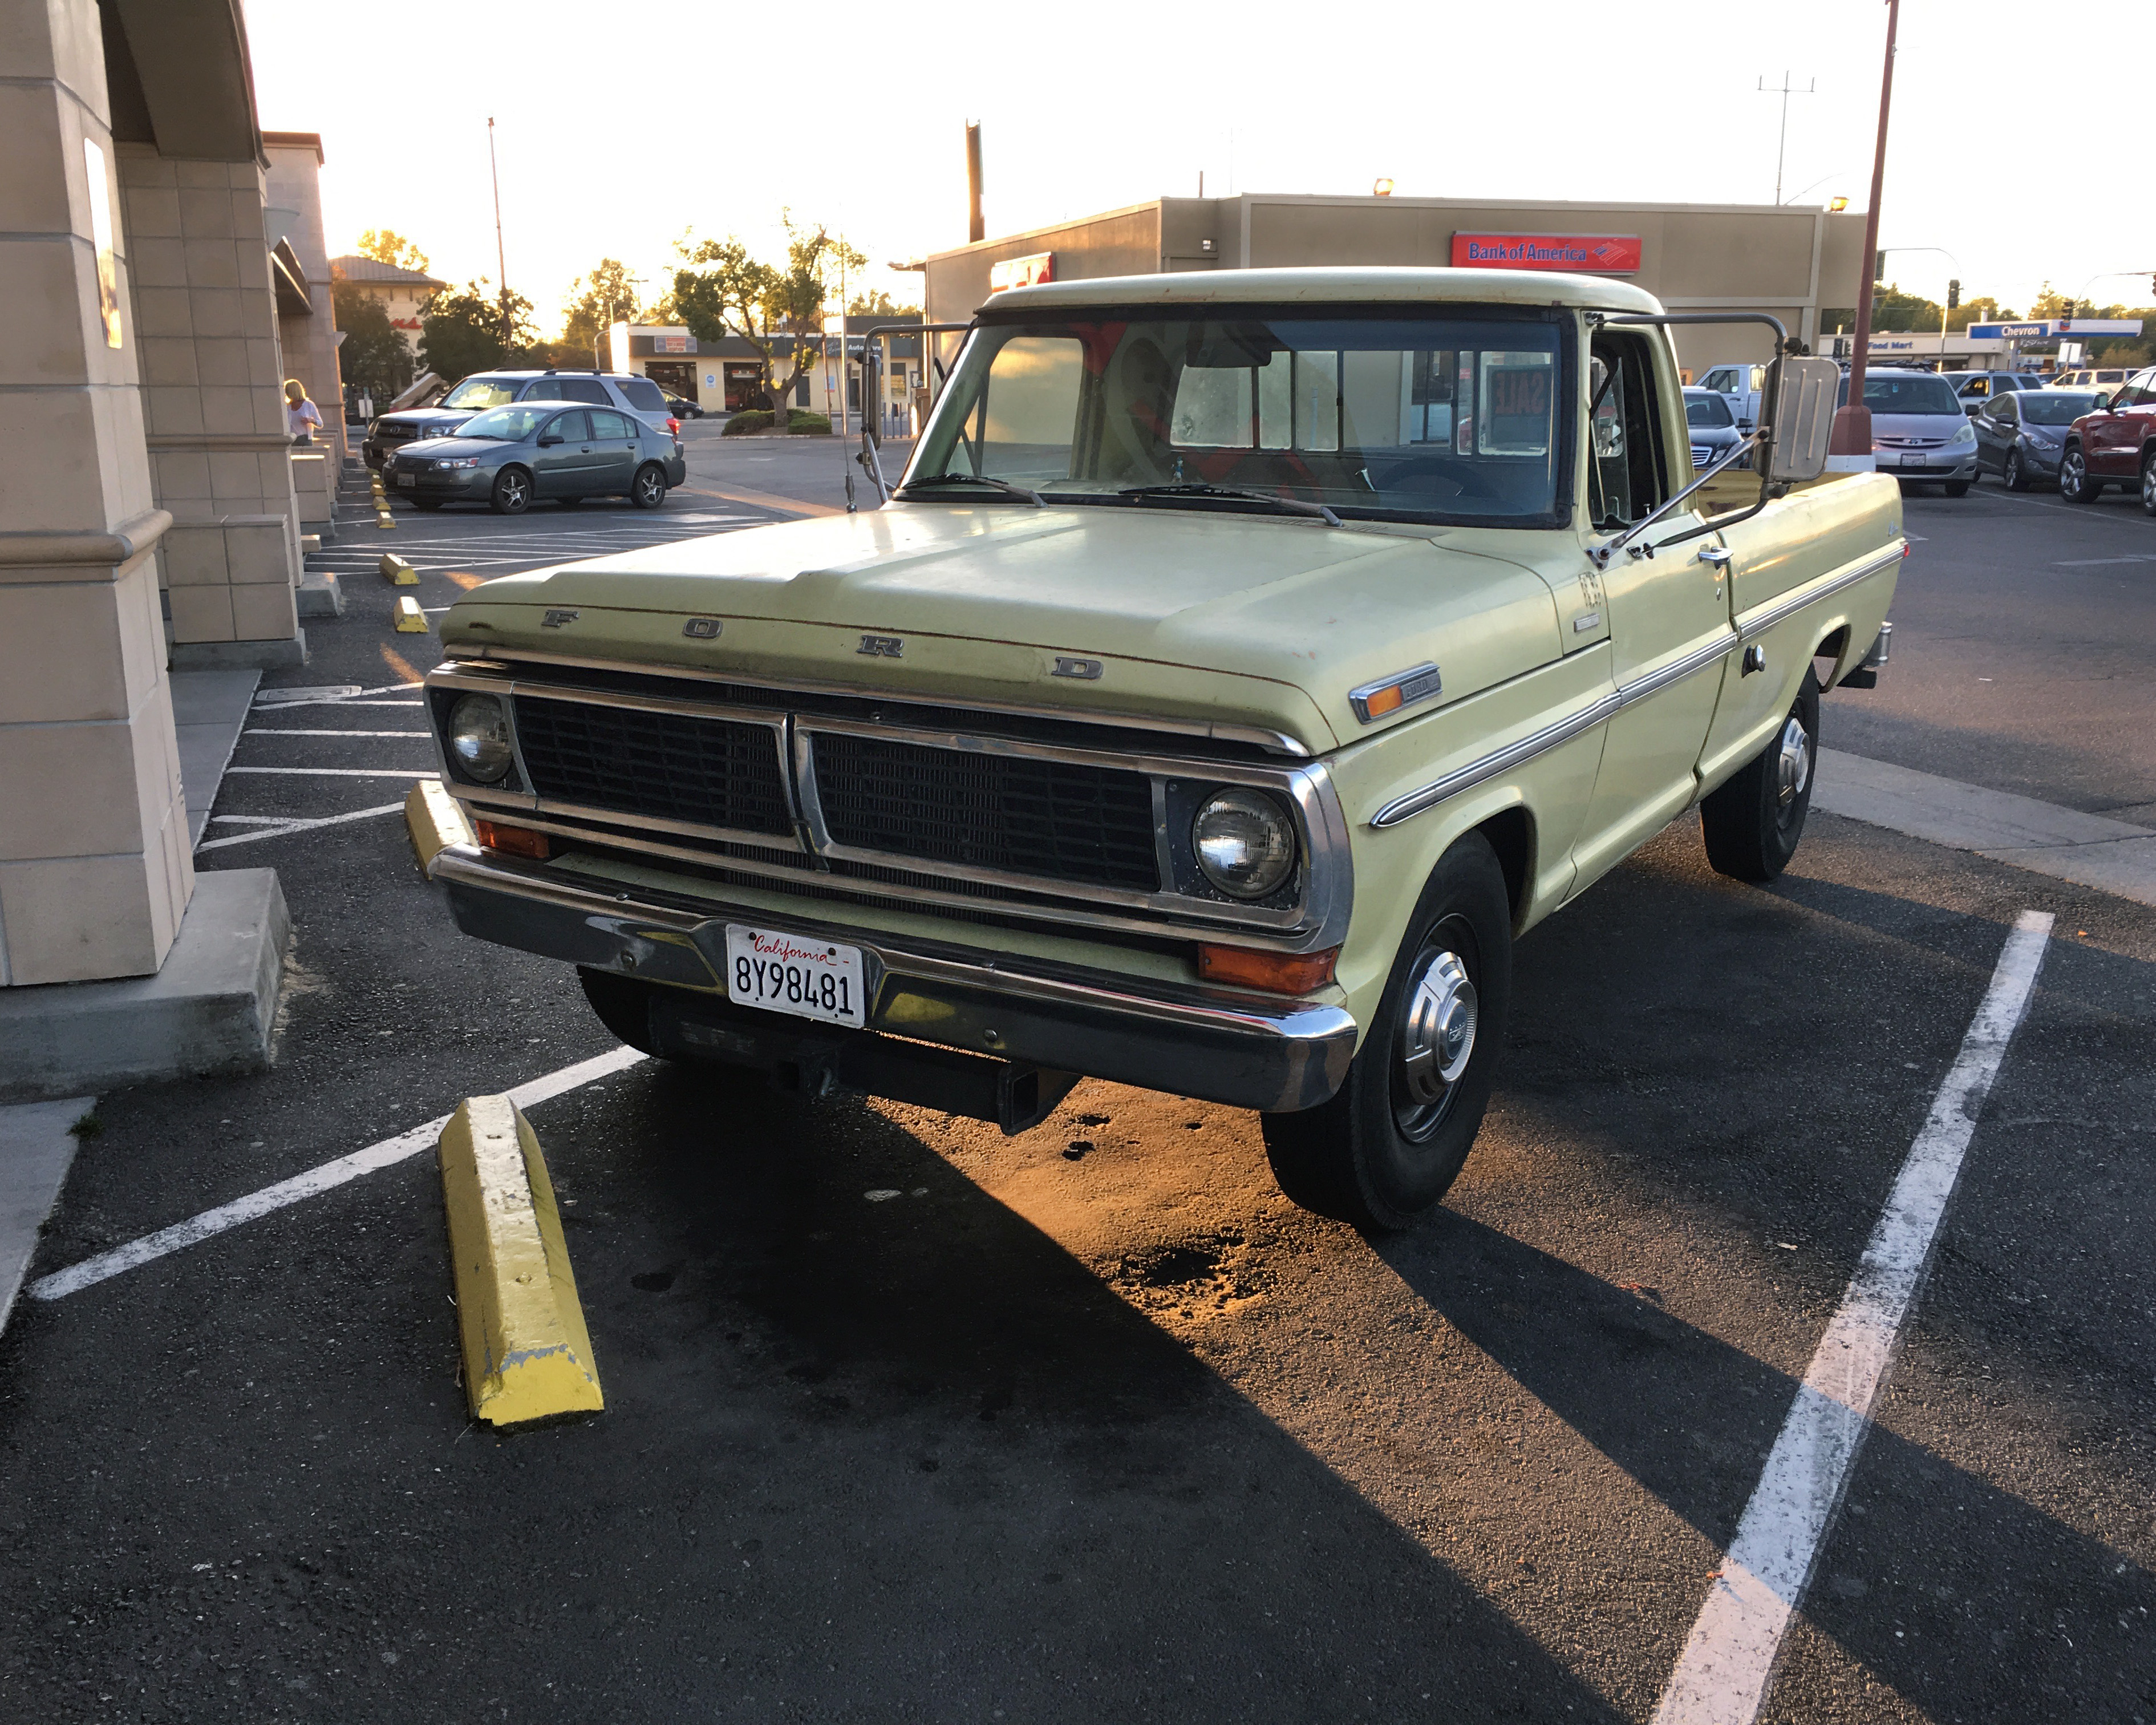
car, jeep, truck, vehicle, motor vehicle, bumper, ford, pickuptruck, 1970, f250, antique car, pickup truck, sport utility vehicle, land vehicle, automobile make, automotive exterior, compact sport utility vehicle